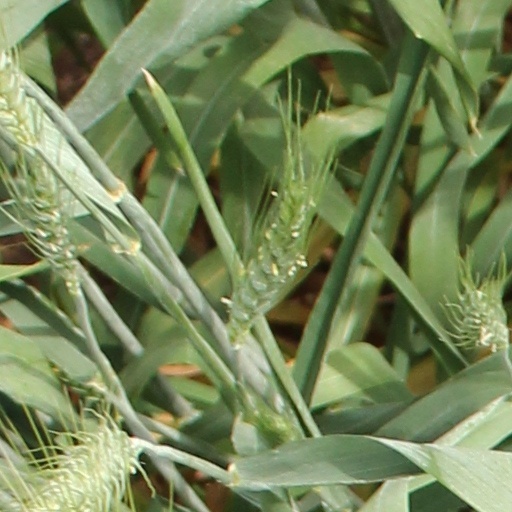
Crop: wheat